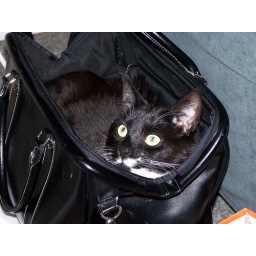
McDonald in the computer bag